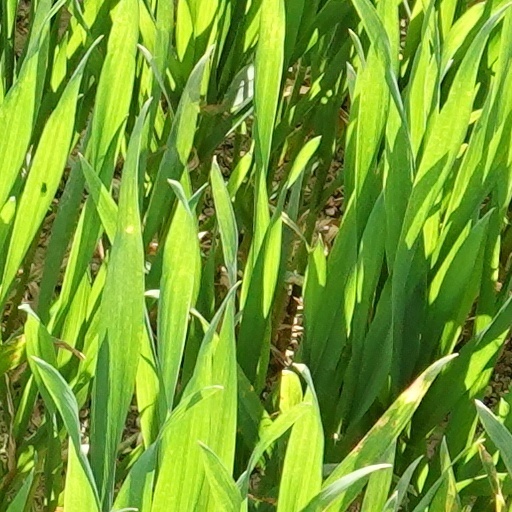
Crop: wheat